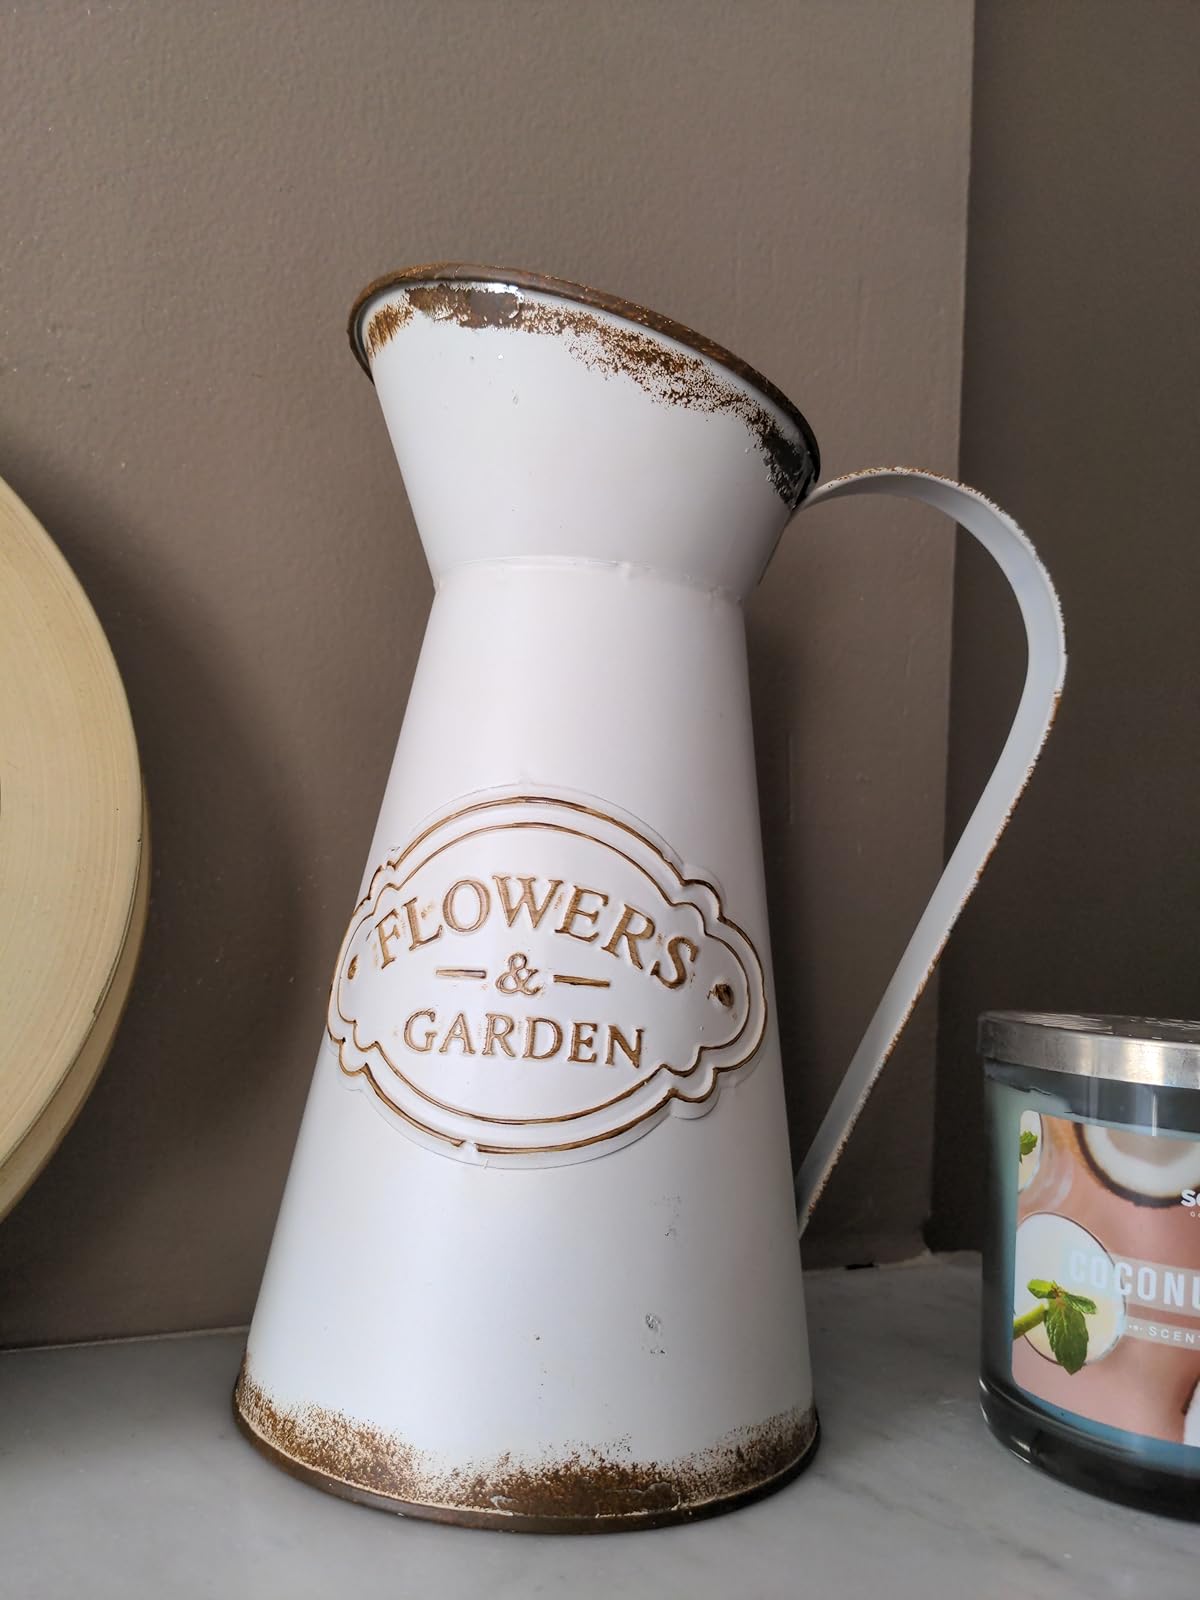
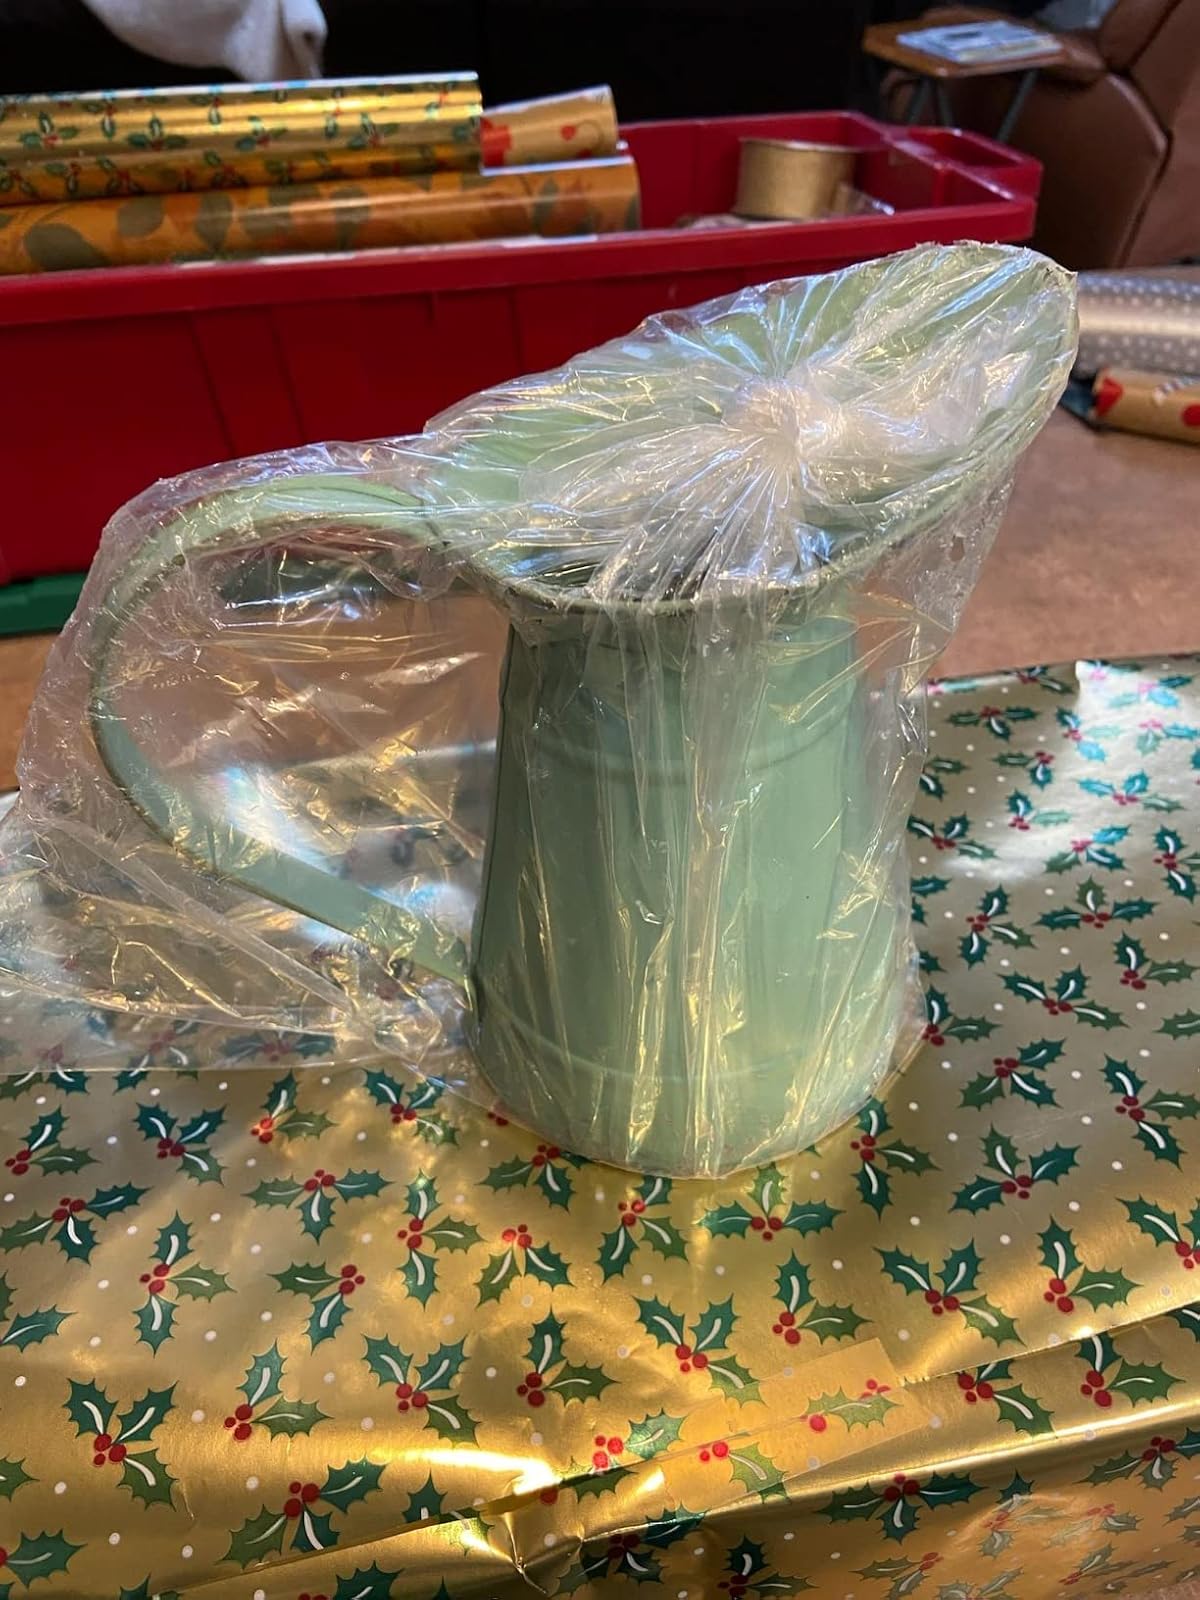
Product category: vase
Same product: no